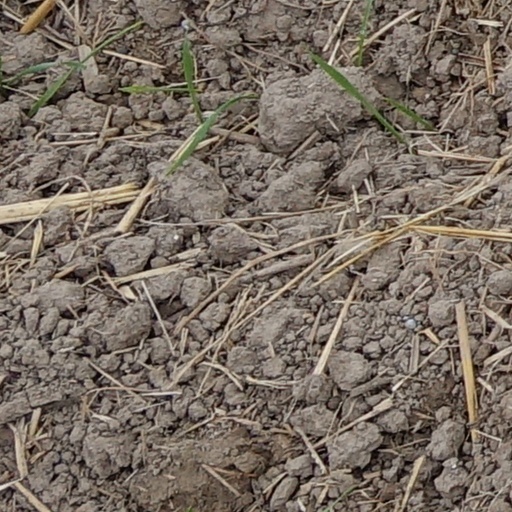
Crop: wheat